Question: Please indicate a possible affordance area of the bench that can be used for sitting on
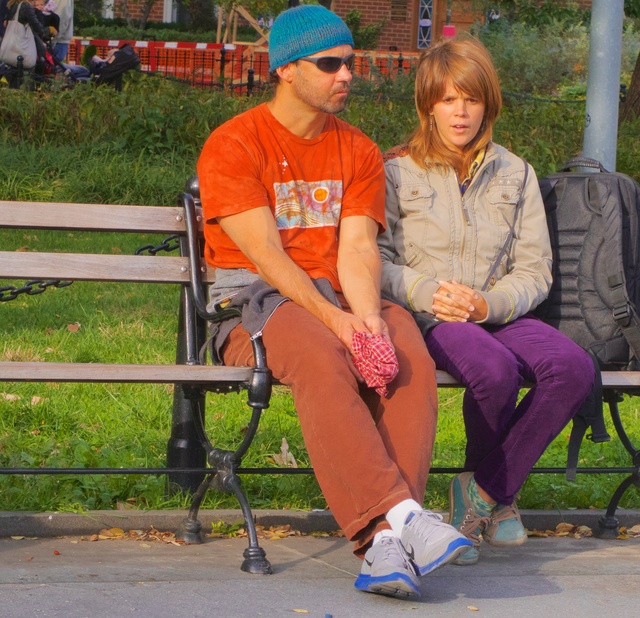
Answer: [4.5, 352.5, 636.5, 389.5]